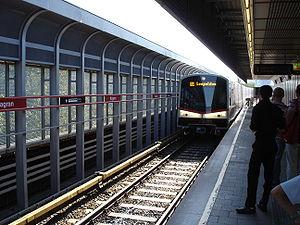
La ligne 1 du métro de Vienne est l'une des cinq lignes du réseau métropolitain de Vienne.